Yaadhum Oore Yaavarum Kelir

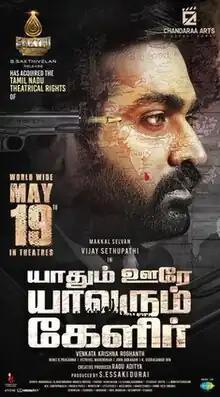
Theatrical release poster

Yaadhum Oore Yaavarum Kelir is a 2023 Indian Tamil-language action drama film written and directed by Venkata Krishna Roghanth in his directorial debut. The film stars Vijay Sethupathi and Megha Akash with Magizh Thirumeni, Vivek, Ragu Aditya, Mathura, Kaniha, Riythvika, Mohan Raja, Karu Palaniappan, Chinni Jayanth, Vidya Pradeep and Imman Annachi in supporting roles.